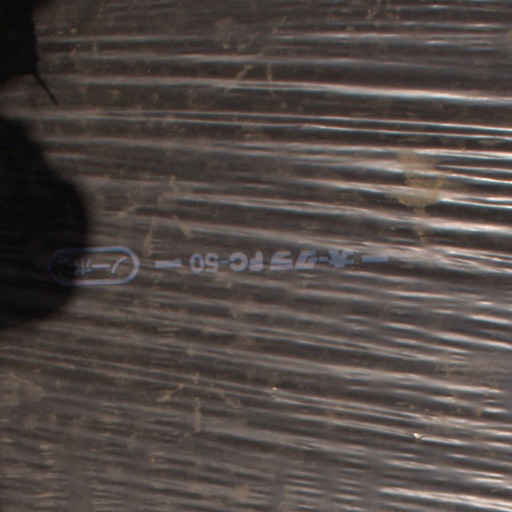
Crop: Jerusalem artichoke